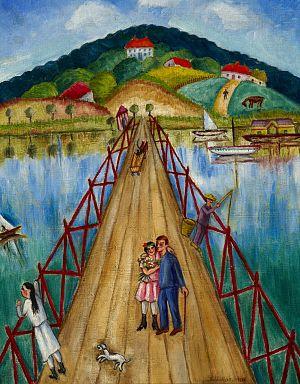
Chana Kowalska née le 4 novembre 1899 à Włocławek et à morte à Auschwitz en 1942 est une peintre et journaliste juive d'origine polonaise.